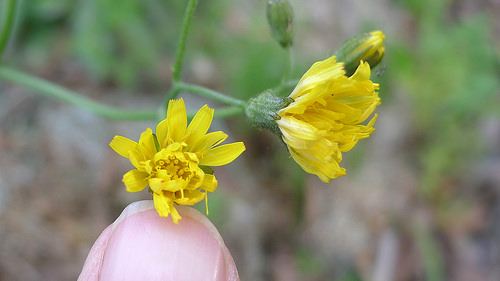
Flower: dandelion